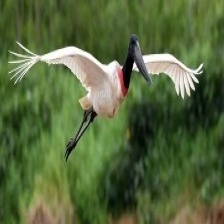
Species: JABIRU
Scientific name: JABIRU MYCTERIA
ImageNet parent category: white_stork